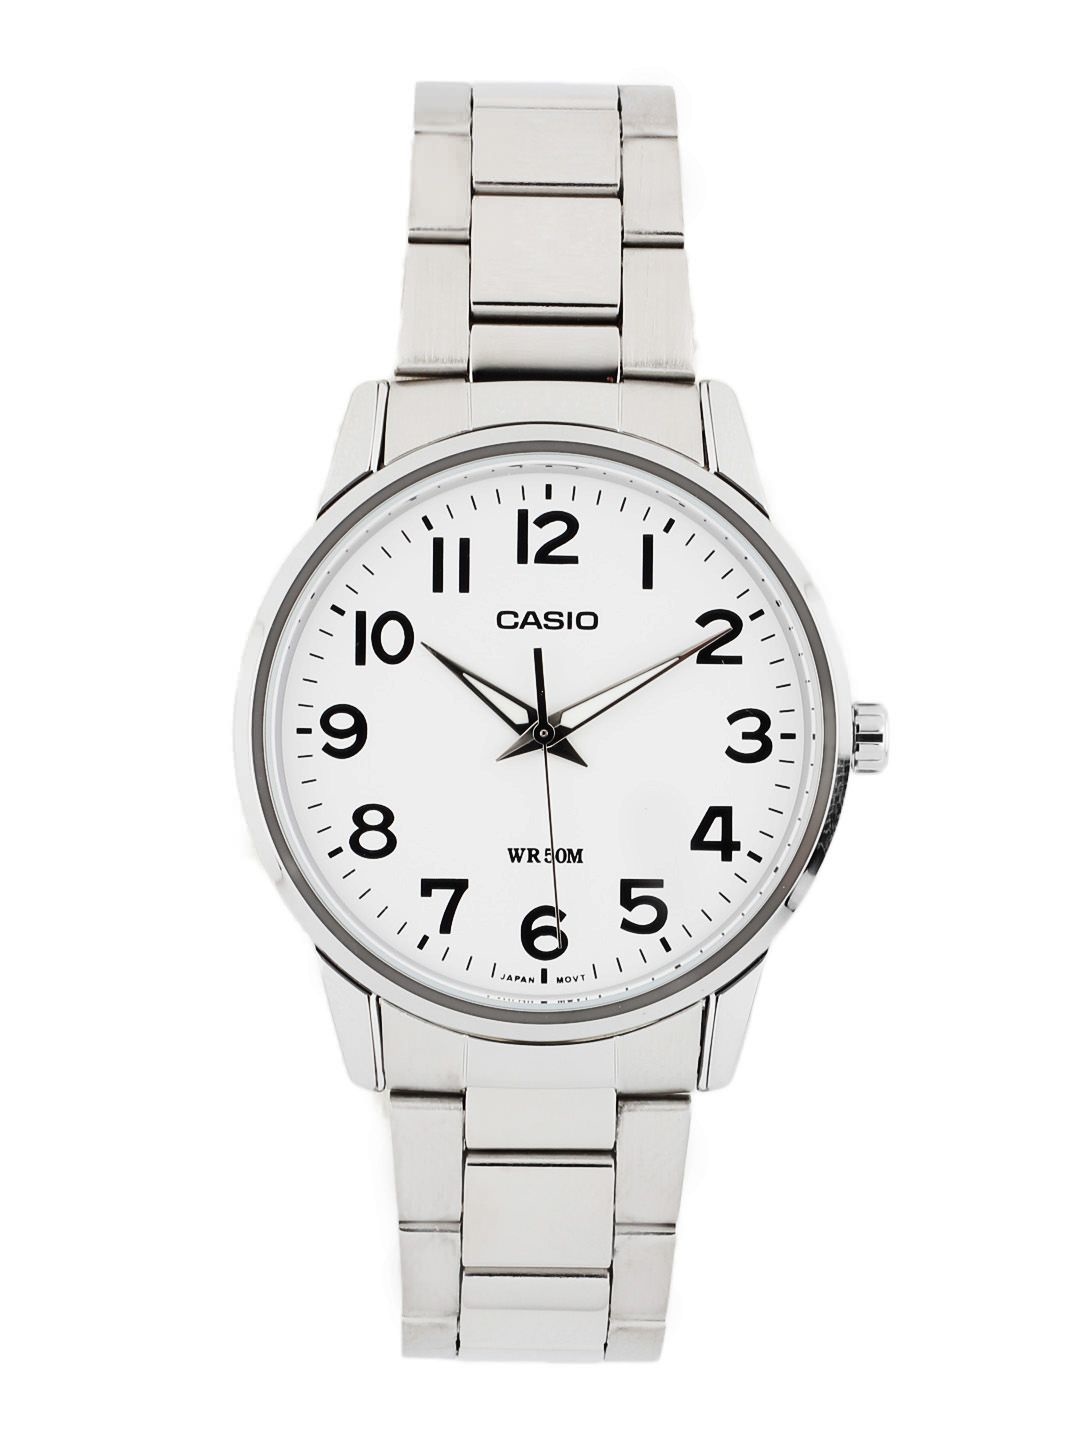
Casio Enticer Men Silver Analogue Watch MTP-1303D-7BVDF(A495)
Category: Accessories / Watches / Watches
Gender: Men
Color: White
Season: Winter 2016
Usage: Casual